David Catlin

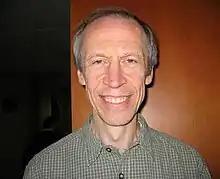

David William Catlin (born 12 May 1952 Rochester, Pennsylvania) is an American mathematician who works on the theory of several complex variables.